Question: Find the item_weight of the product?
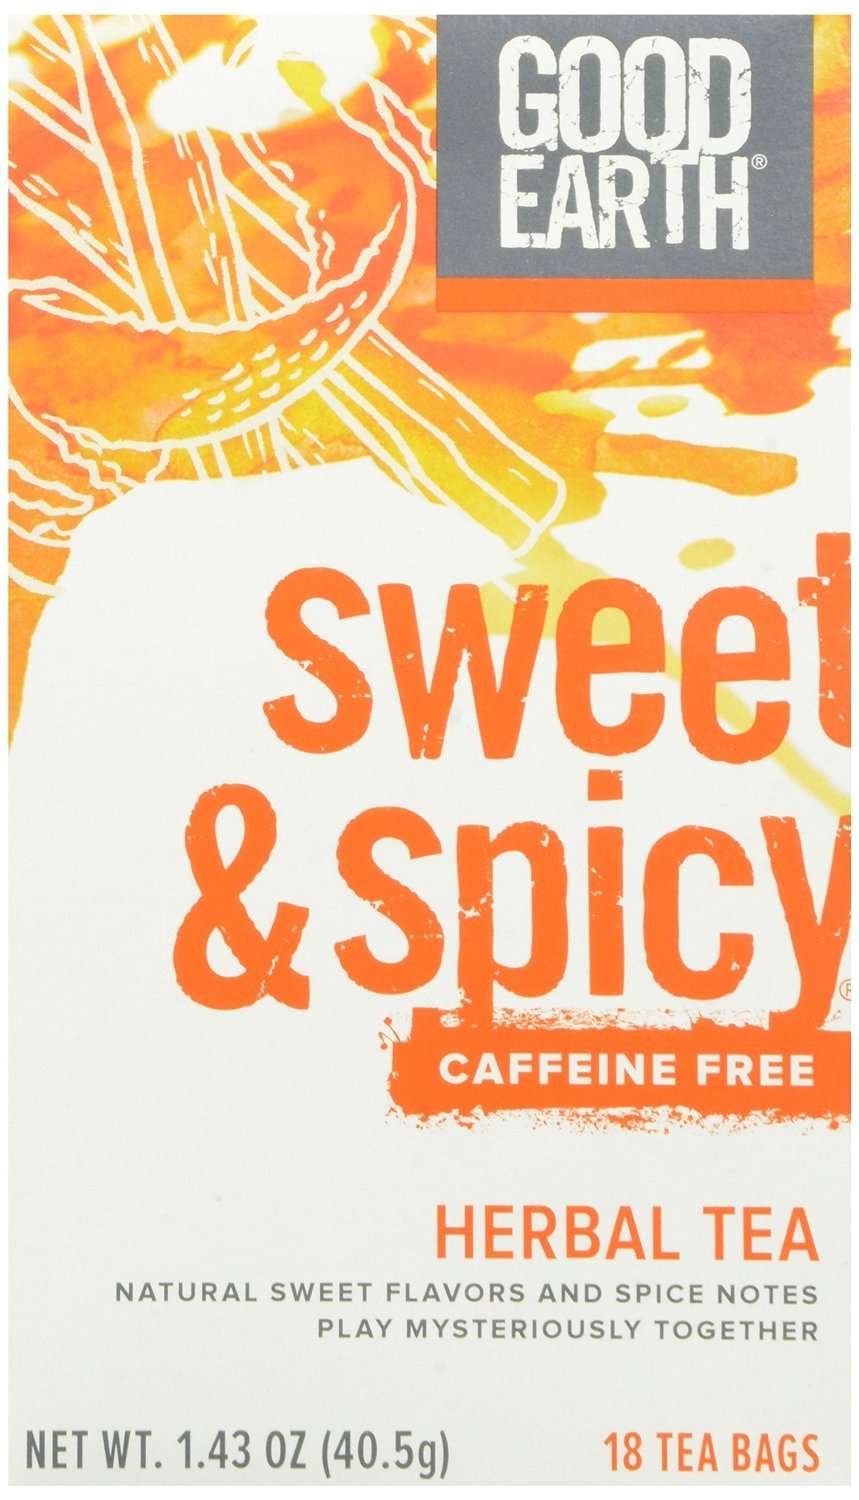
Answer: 40.5 gram